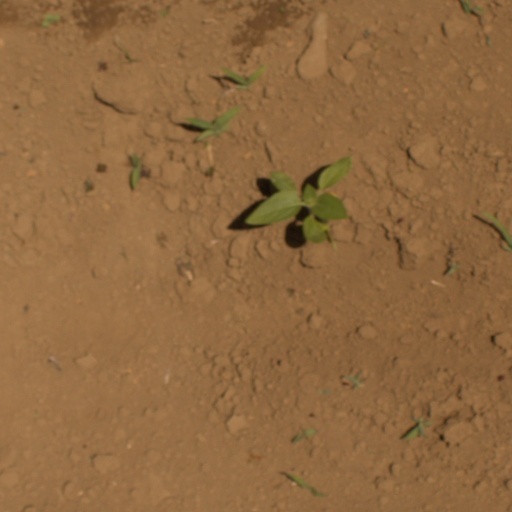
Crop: Jerusalem artichoke